Vandiny trampoty

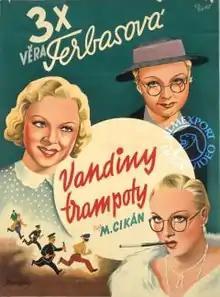

Vandiny trampoty is a 1938 Czechoslovak comedy film, directed by Miroslav Cikán. It stars Věra Ferbasová, Theodor Pištěk, and Jiří Dohnal.